Old Federal Reserve Bank Building (San Francisco)

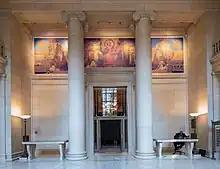
Lobby of the Bently Reserve

Currently, the building's upper floors are leased to notable tenants such as Smith Group, the Bar Association of San Francisco, and the Energy Foundation. Since purchasing the building in 2005, Bently Holdings owner Christopher Bently has cultivated a green environment by requiring all new tenants to design their office space at a minimum of LEED Silver Certified. One of these tenants, the Energy Foundation, became the first commercial space in San Francisco — and one of only thirteen worldwide — to receive LEED-CI Platinum Certification from the US Green Building Council.